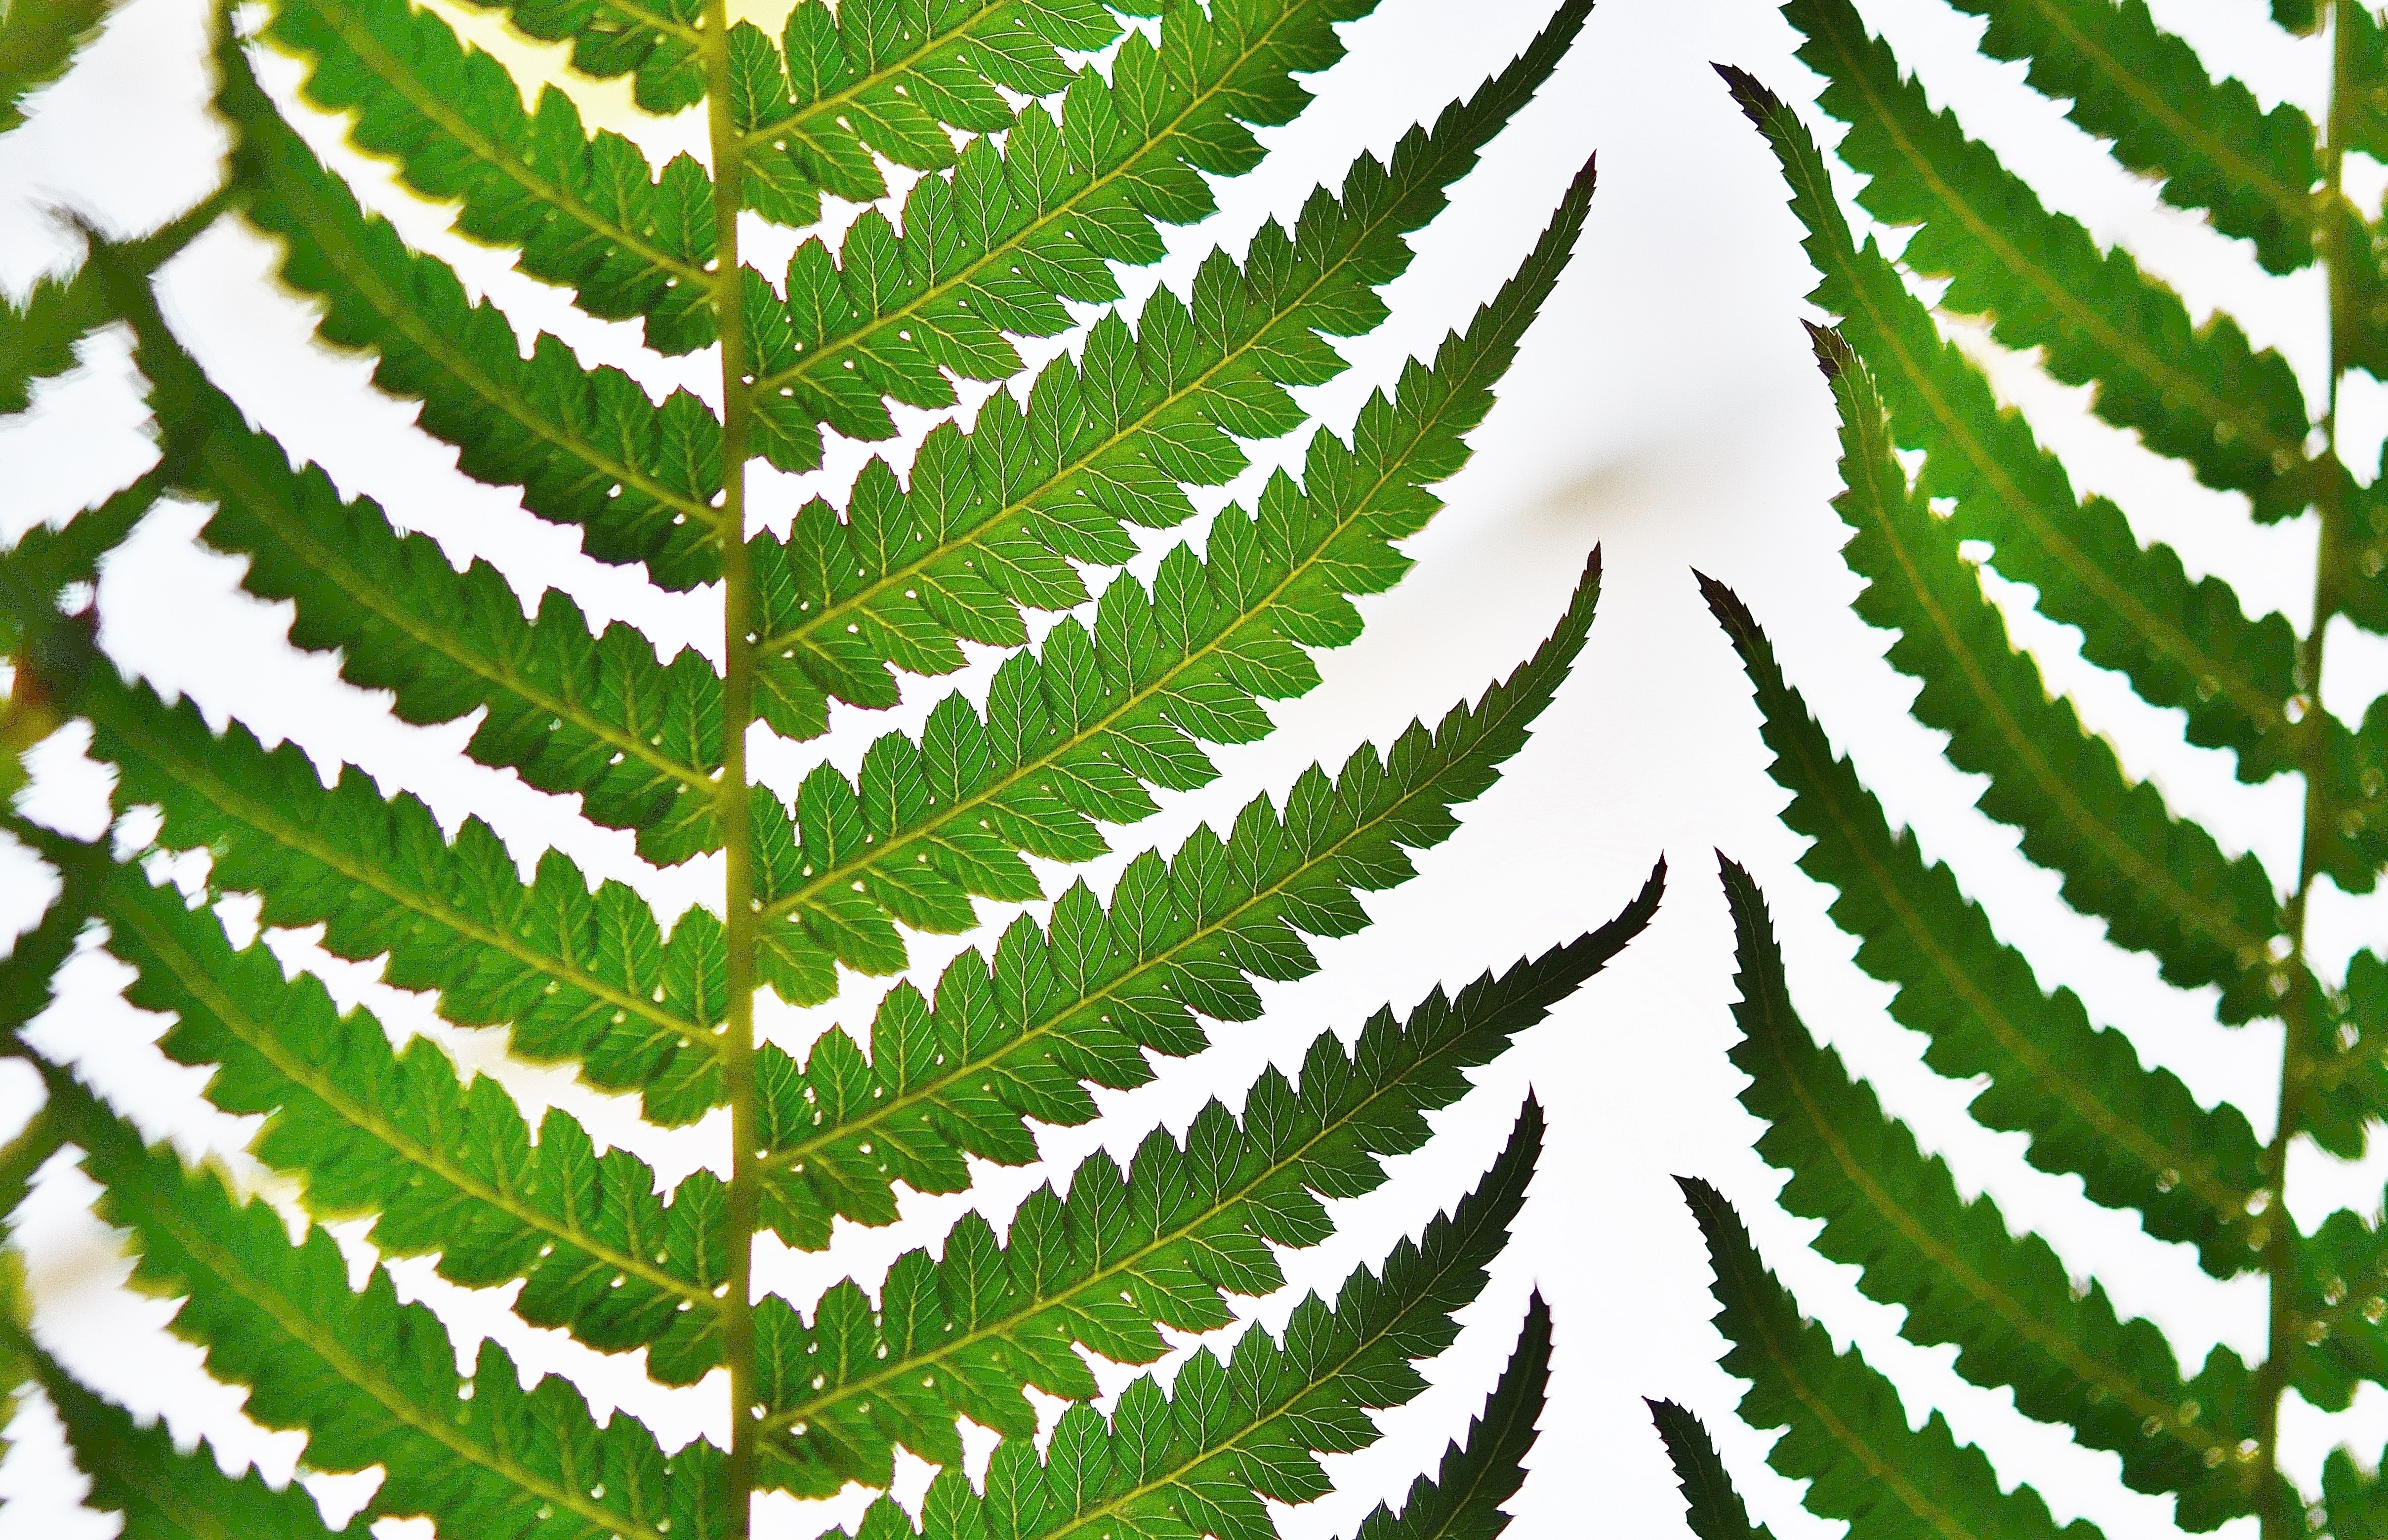
nature, branch, plant, leaf, flower, summer, pattern, green, macro, botany, fern, shrub, rainforest, tree fern, land plant, ferns and horsetails, vascular plant, ostrich fern